2017 Tour de France, Stage 1 to Stage 11

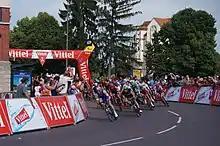
The peloton passing the flamme rouge, entering Troyes

This low mountain stage departed from Vittel and headed east, with racing beginning at Valleroy-le-Sec, where the peloton turned south. The riders then travelled through Darney and again turned east at Demangevelle, heading to Saint-Loup-sur-Semouse. The peloton then turned south to Ormoiche and then north-east to Luxeuil-les-Bains, continuing north to Fougerolles. The race continued east to an intermediate sprint at Faucogney, before the category 3 climb of the "Côte d'Esmoulières" at . The route continued into an uncategorised climb for approximately , before descending south-west through Servance to Belonchamp. The race then continued west through Plancher-les-Mines, before the category 1 climb to La Planche des Belles Filles at .